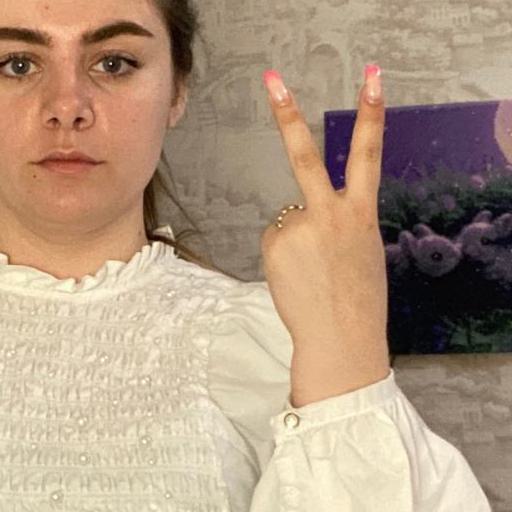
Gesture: peace_inverted